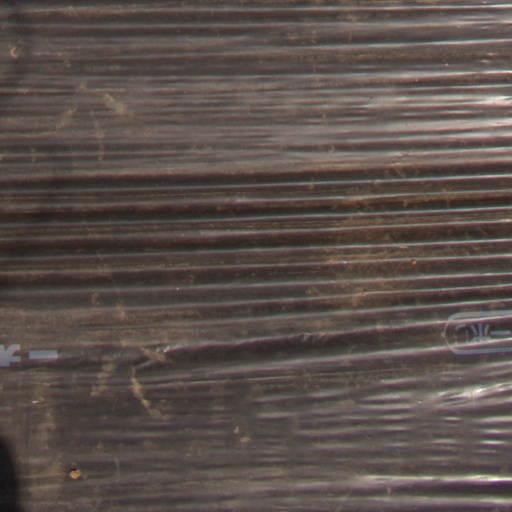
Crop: Jerusalem artichoke